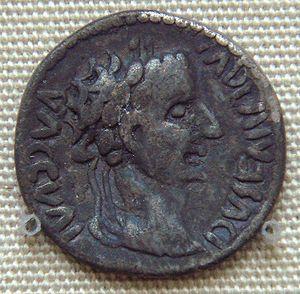
Les échanges commerciaux entre Rome et l'Inde, initialement entrepris par voie terrestre à travers l'Anatolie et la Perse, restent très modestes jusqu'à l'utilisation de la route commerciale maritime méridionale, empruntant la mer Rouge et l'océan Indien, qui commence au premier siècle de notre ère, après la conquête romaine de l'Égypte sous le règne d'Auguste. Celle-ci permet d'étendre l'Empire jusqu'au Haut Nil, où les Romains entrent en contact avec le royaume guerrier et marchand d'Axoum, qui commerce avec l'Égypte et l'Inde depuis des siècles.